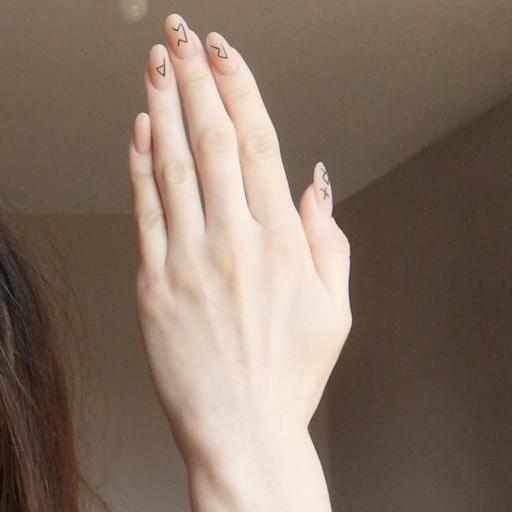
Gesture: stop_inverted